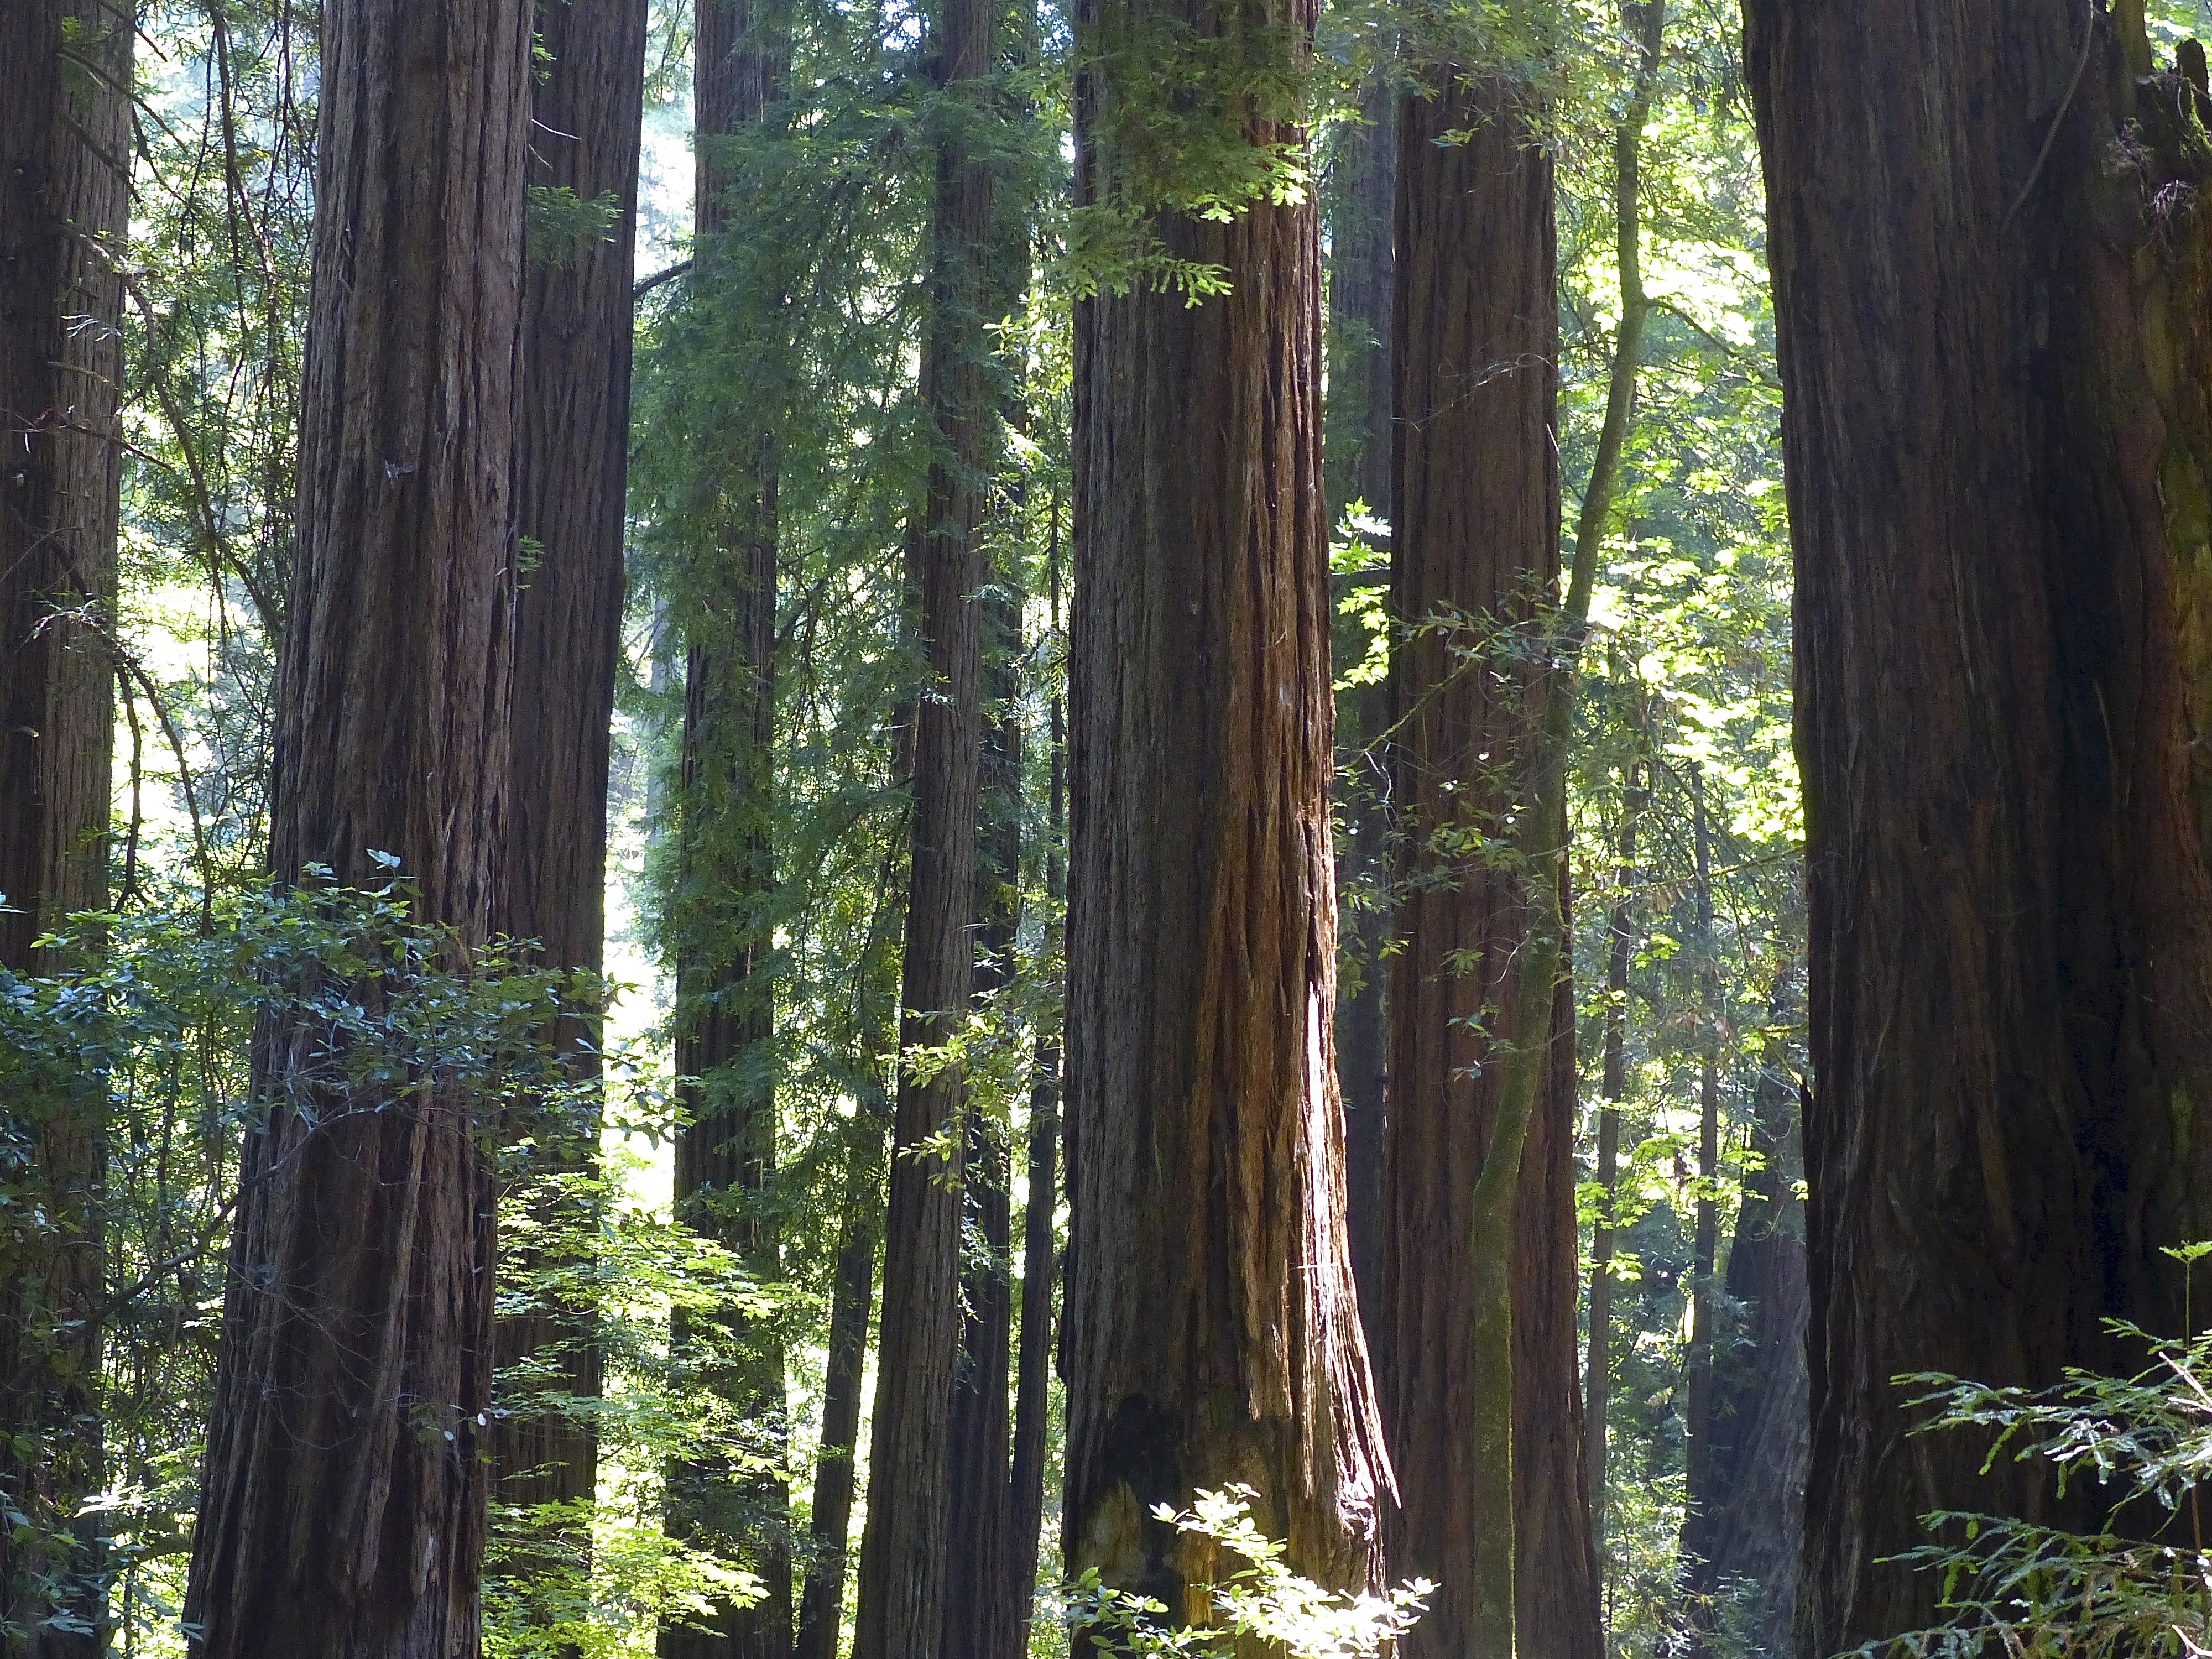
tree, nature, forest, swamp, wilderness, branch, wood, sunlight, trunk, travel, jungle, usa, botany, california, sanfrancisco, spruce, rainforest, deciduous, wetland, grove, woodland, habitat, bamboo, ecosystem, muirwoods, redwoods, biome, old growth forest, natural environment, geographical feature, plant stem, woody plant, temperate broadleaf and mixed forest, temperate coniferous forest